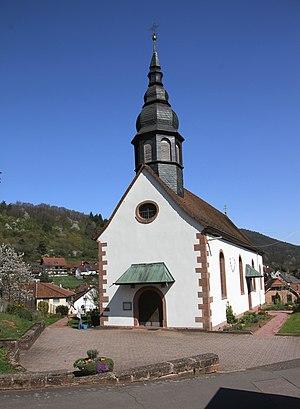
Église Saint-Wendelin à Waldhambach.